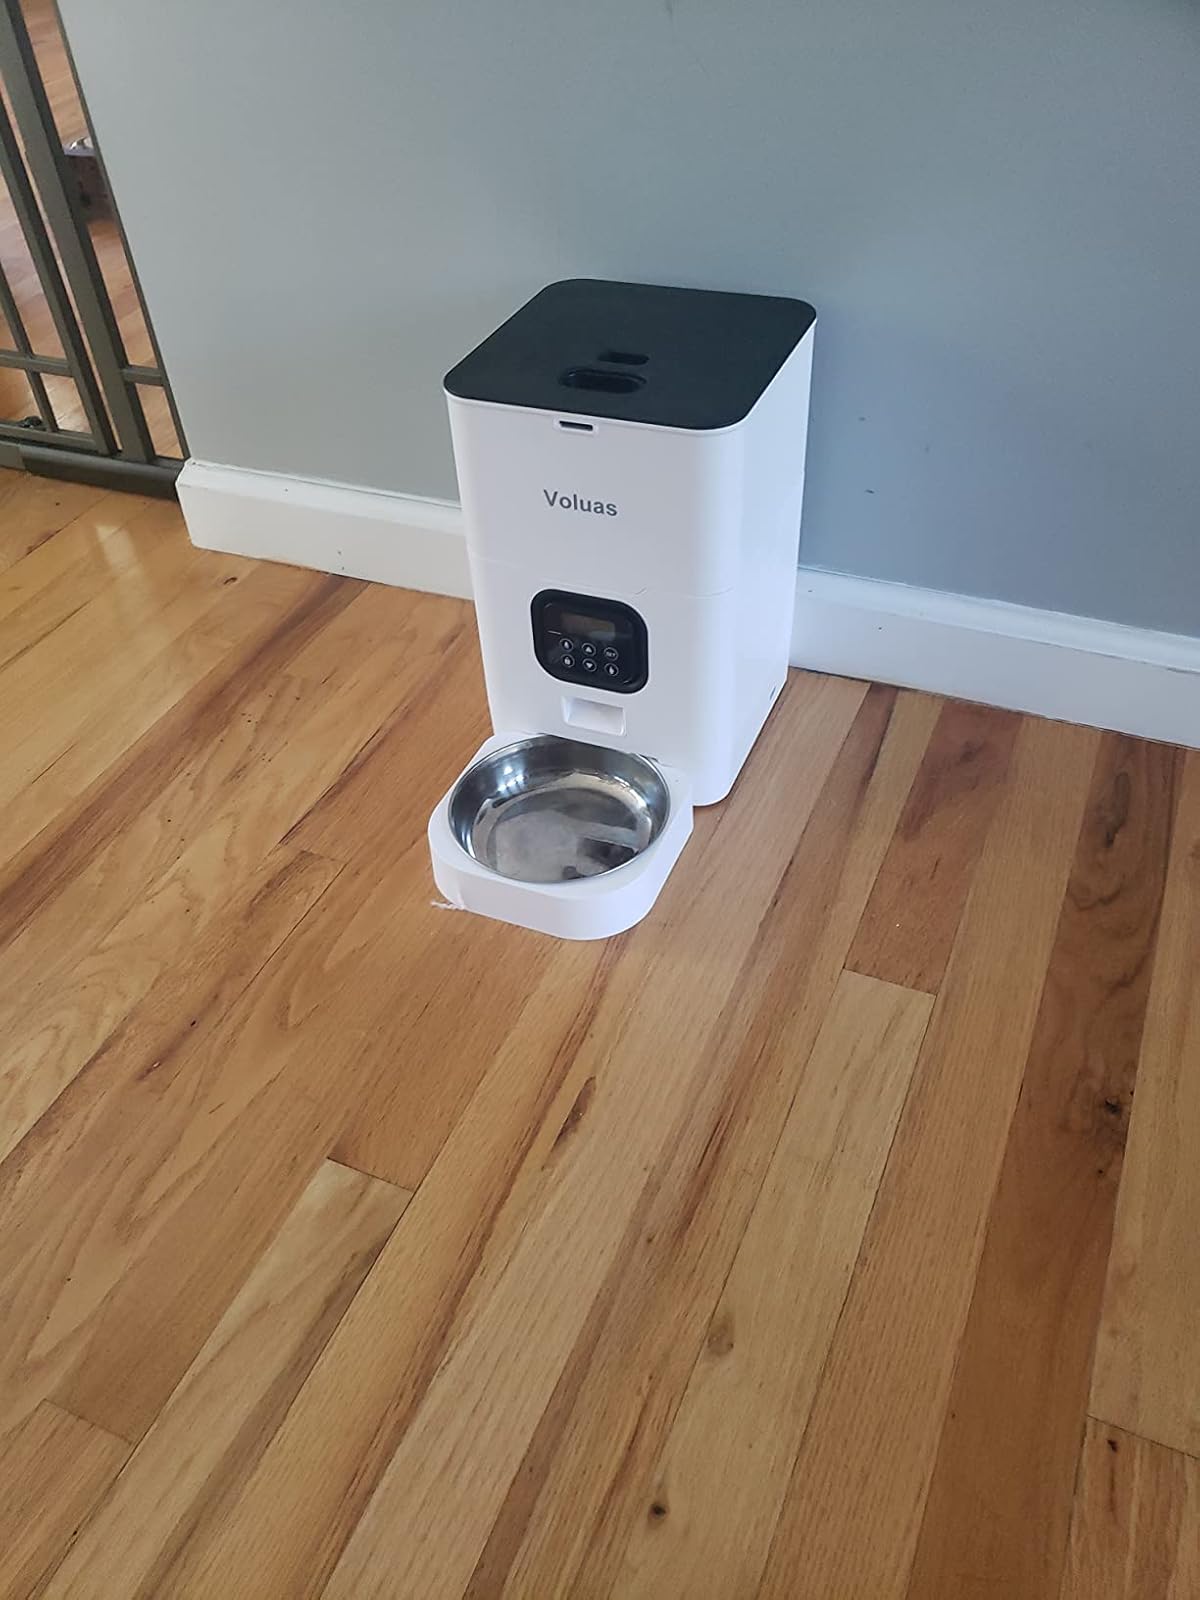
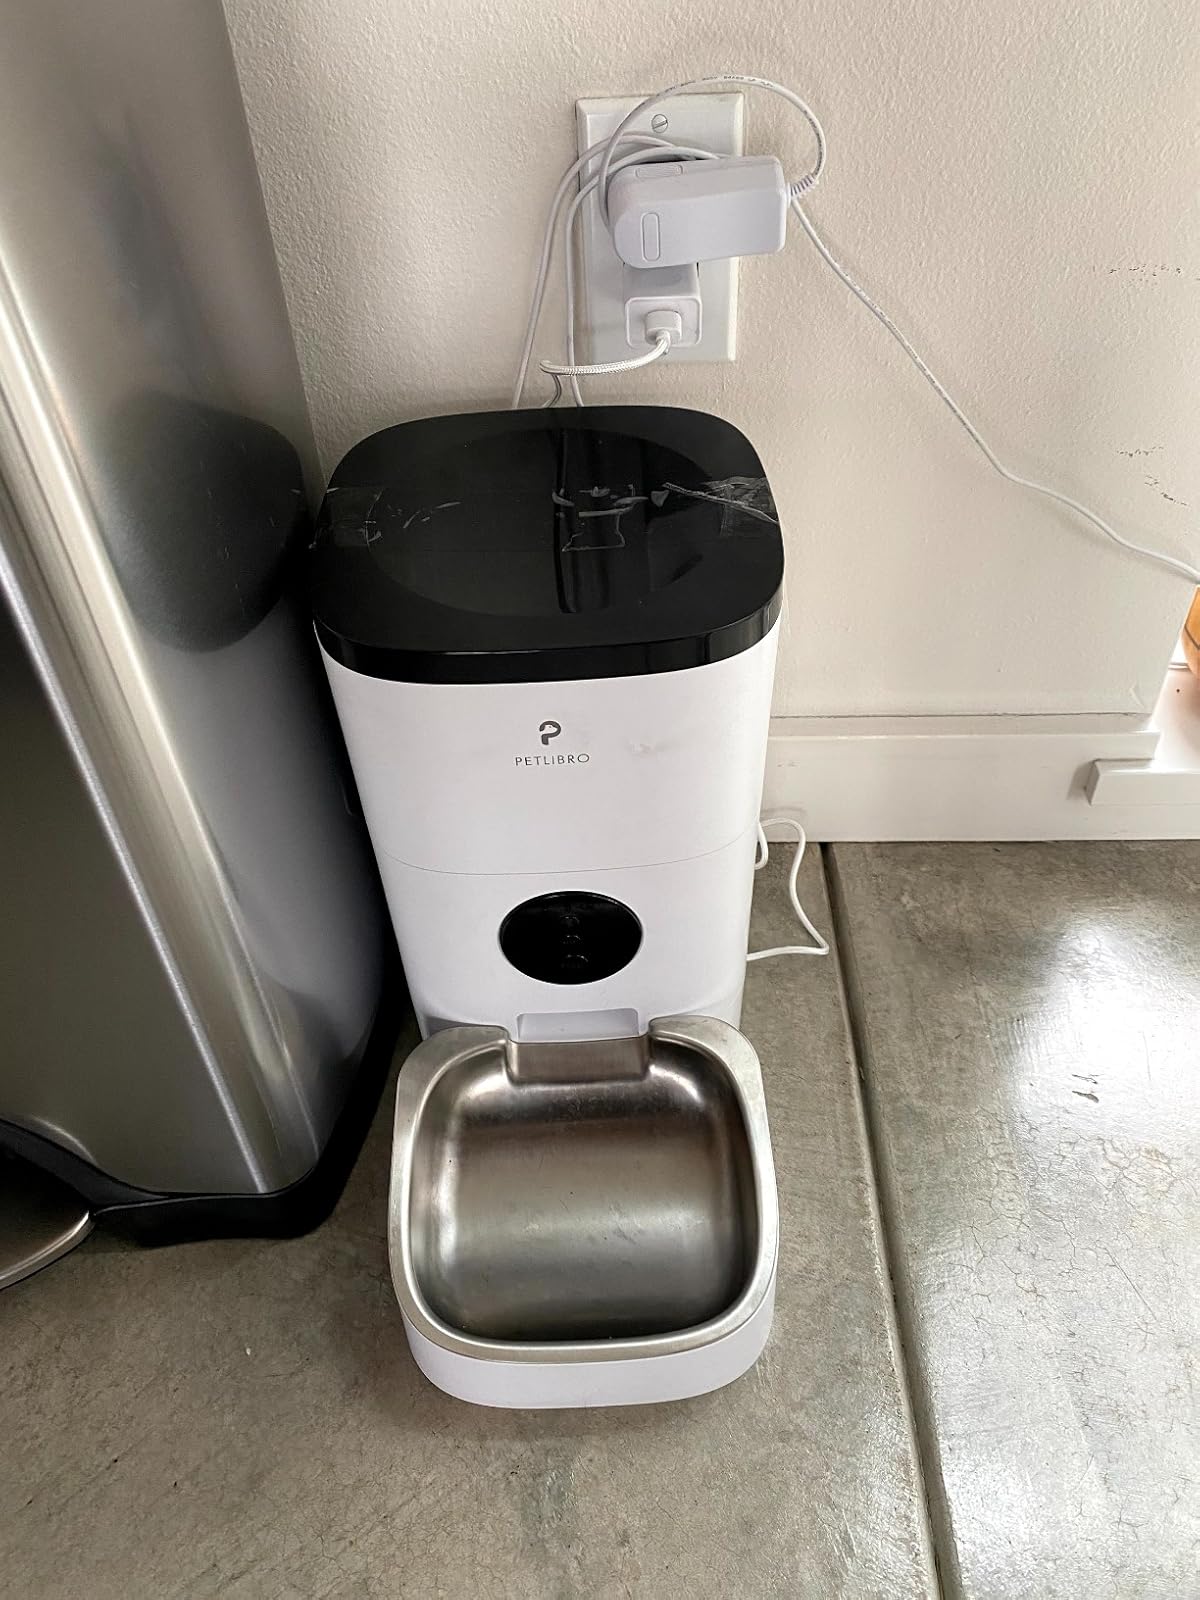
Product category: items_feeder
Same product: no